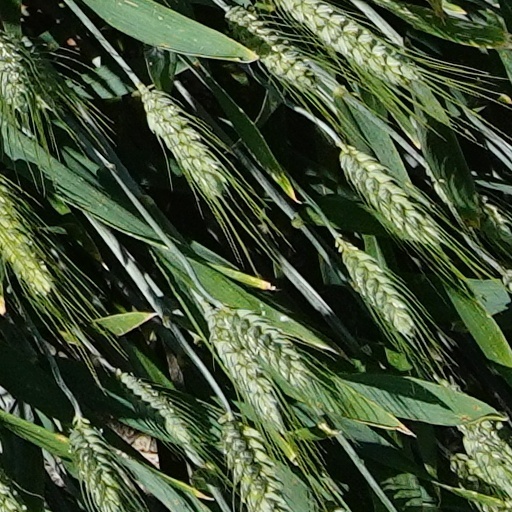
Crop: wheat